Angle seat piston valve

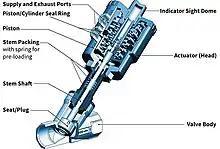
Cutaway diagram of an angle valve

An angle seat piston valve is a pneumatically-controlled valve with a piston actuator providing linear actuation to lift a seal off its seat. The seat is set at an angle to provide the maximum possible flow when unseated. Angle seat piston valves are particularly suited to applications where high temperatures and large flow rates are required, such as steam or water. When used in reverse some models of angle seat piston valve will eliminate water hammer when operated.